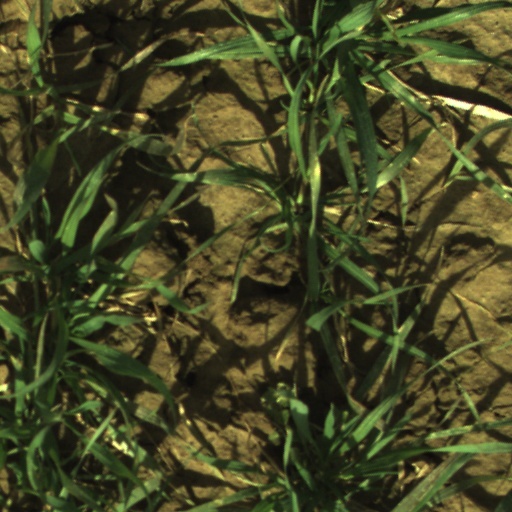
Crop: wheat